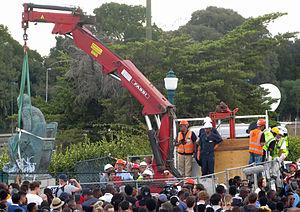
La statue de Cecil Rhodes, située durant 81 ans à l'Université du Cap en Afrique du Sud, rend hommage à Cecil Rhodes, magnat des mines, fondateur de la De Beers, fondateur de la Rhodésie, fondateur de la bourse Rhodes et premier ministre de la colonie du Cap. Réalisée par Marion Walgate, cette statue fut érigée en 1934 sur le campus de l'Université du Cap en remerciement du legs foncier qu'il a laissé pour construire l’université.
Rhodes must fall est un mouvement de protestation étudiant sud-africain. Il a débuté le 9 mars 2015 à l'Université du Cap quand des étudiants ont demandé le retrait de la statue commémorant Cecil Rhodes, située à l'entrée du campus.